Leon Piniński

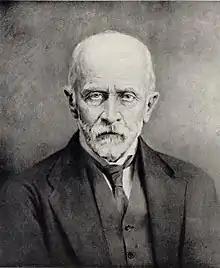
A 1934 portrait of Piniński by Kazimierz Pochwalski

Leon Jan Piniński (8 March 1857 – 4 April 1938) was a Polish scholar, diplomat, art historian and politician. A professor of Roman law and one-time rector of the Lwów University (1928–1929), he devoted much of his life to a political career in his home city of Lwów (modern Lviv, Ukraine), first under Austria-Hungary then in independent Poland.